Farhope Tower

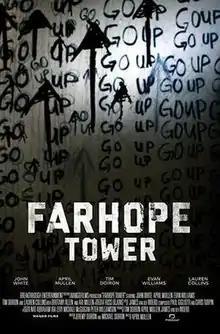

Farhope Tower is a 2015 Canadian thriller film directed by and starring April Mullen.